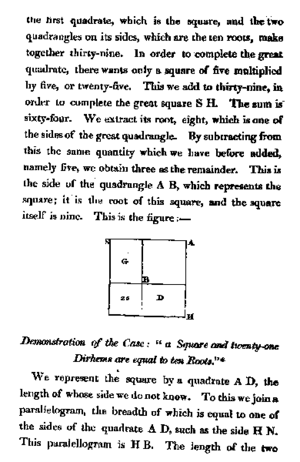
Dans l'histoire des mathématiques, on désigne par mathématiques arabes les contributions apportées par les mathématiciens du monde musulman jusqu'au milieu du XVᵉ siècle.